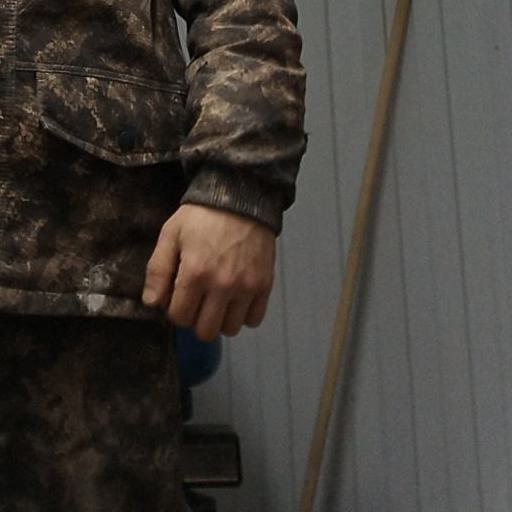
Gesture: no_gesture